History of Dundalk F.C. (2002–present)

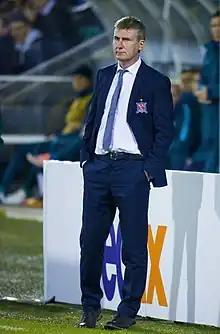
Stephen Kenny, Dundalk manager 2013–2018

With the takeover complete and the club saved, the new owners turned to Stephen Kenny - out of work since being sacked by Shamrock Rovers - to become the new manager. He set about rebuilding the squad, with only four of the 32 players who made League appearances in 2012 retained. He had a limited budget, so focused on signing unheralded players from outside the top clubs, and players who had been released, for example Richie Towell, who had been released by Celtic, and Stephen O'Donnell, who had considerable success at Shamrock Rovers but was considering leaving the game. When the 2013 season started neither supporters nor pundits were sure what to expect, and Dundalk failed to win any of the first five home matches. But with Kenny's team clicking into gear as his ideas took hold, they rose up the table to the most unlikely of title challenges, eventually finishing second - a defeat to eventual champions St. Patrick's Athletic ultimately costing them the title.